Chocolala

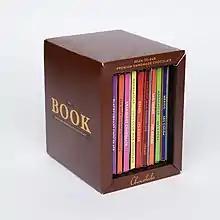
The Chocolala Bean-to-Bar Collection

The company products and recipes are influenced by the Estonian and Nordic culinary tradition with an important use of berries found typically in the Northern European forests, such as lingonberries, sea buckthorn, raspberry, bilberry, Juniper and blackcurrant.